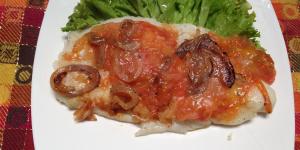
mero al horno